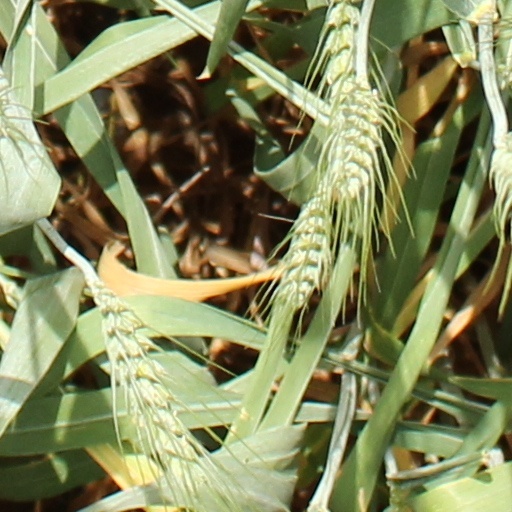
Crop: wheat